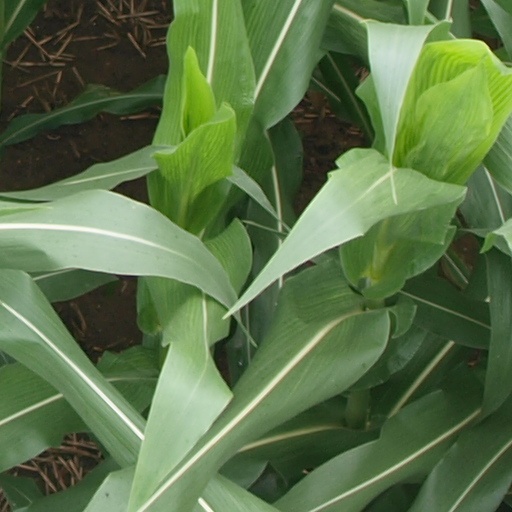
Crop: maize; corn